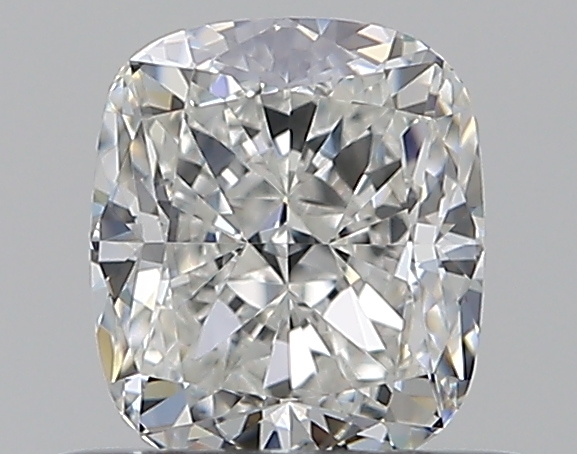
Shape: cushion
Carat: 0.53
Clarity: IF
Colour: G
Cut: EX
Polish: EX
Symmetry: VG
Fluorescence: F
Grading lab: GIA
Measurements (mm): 4.92 x 4.28 x 2.94